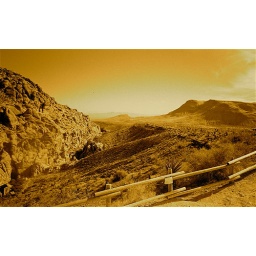
red rock canyon near Lost wages, Nevada